Takao Omori

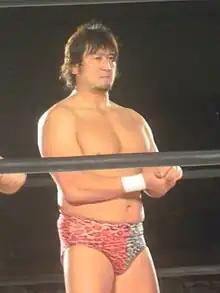
Omori in December 2012

Omori's first match back as an official member of the AJPW roster took place on December 25, 2011, teaming up with Manabu Soya and Seiya Sanada in a loss to Akebono, Keiji Mutoh, and Super Delfin. On March 20, 2012, Omori and Soya defeated Dark Cuervo and Dark Ozz for the World Tag Team Championship. After losing the title to Joe Doering and Seiya Sanada on May 20, Omori and Soya, known collectively as "Get Wild", regained the title on June 17. They vacated the title on October 30, in time for the 2012 World's Strongest Tag Determination League. On November 30, Get Wild won the tournament to regain the title. On December 11, Soya unsuccessfully challenged Masakatsu Funaki for the Triple Crown Heavyweight Championship. As a result, Get Wild was forced to disband, despite still holding the World Tag Team Championship. Get Wild went on to lose the title to Burning (Go Shiozaki and Jun Akiyama) on March 17, 2013. Following Soya's resignation from AJPW, Omori revived his team with Akiyama, naming it "Wild Burning" in January 2014. On February 8, Wild Burning unsuccessfully challenged Evolution (Joe Doering and Suwama) for the World Tag Team Championship. On April 27, Omori won his first Champion Carnival, defeating Jun Akiyama in the finals. On June 15, Omori defeated Akiyama in a rematch to win the vacant Triple Crown Heavyweight Championship for the first time. On June 28, Omori became only the sixth "Quintuple Crown Champion" in All Japan history, when he and Akiyama defeated Joe Doering and Suwama to win the World Tag Team Championship. However, the next day, Omori lost the Triple Crown Heavyweight Championship to Suwama, ending his reign at just 14 days. After successfully defending the World Tag Team Championship against Akebono and Yutaka Yoshie on October 22, Omori and Akiyama vacated the title the following day in time for the 2014 World's Strongest Tag Determination League. They regained the title by winning the tournament on December 6, defeating Go Shiozaki and Kento Miyahara in the finals. Wild Burning's second reign ended on March 22, 2015, when they were defeated by Akebono and Yutaka Yoshie. On January 1, 2016, Omori was appointed to the All Japan Board of Directors. On December 18, the reunited Get Wild defeated Jake Lee and Kento Miyahara in the finals to win the 2016 World's Strongest Tag Determination League.